Abbasi Program in Islamic Studies

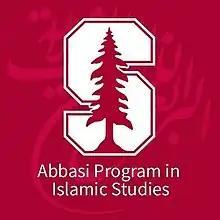
Official logo

The Sohaib and Sara Abbasi Program in Islamic Studies facilitates, promotes and also serves as the central forum for interdisciplinary research and teaching in Islamic studies at Stanford University.